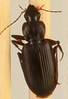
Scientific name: Calathus advena
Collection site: Rocky Mountains NEON (RMNP), plot RMNP_007